Adi Shankara

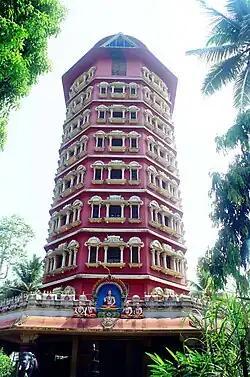

Shankara has an unparallelled status in the tradition of Advaita Vedanta. Hagiographies from the 14th-17th century portray him as a victor who travelled all over India to help restore the study of the Vedas. According to Frank Whaling, some Hindus, particularly those who follow Advaita, view Shankara as someone who defended Hindu dharma in response to Buddhist and Jain challenges and contributed to the decline of Buddhism in India. His teachings and tradition are central to Smartism and have influenced Sant Mat lineages. Tradition portrays him as the one who reconciled the various sects (Vaishnavism, Shaivism, and Saktism) with the introduction of the form of worship, the simultaneous worship of five deities – Ganesha, Surya, Vishnu, Shiva and Devi, arguing that all deities were but different forms of the one Brahman, the invisible Supreme Being, implying that Advaita Vedanta stood above all other traditions.